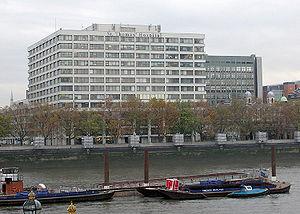
Le St Thomas' Hospital est un important établissement de soins londonien appartenant au Service national de Santé. Il fait partie administrativement du Guy’s & St Thomas' NHS Foundation Trust et dispense des soins gratuits ou sous les auspices d'organisations de charité depuis le XIIᵉ siècle. Il était situé à l'origine dans le borough de Southwark.